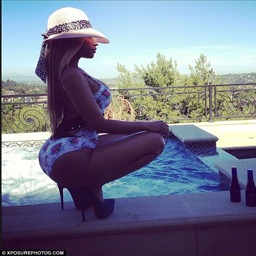
flaunt it : pop artist shares another fun shot with her fans on twitter